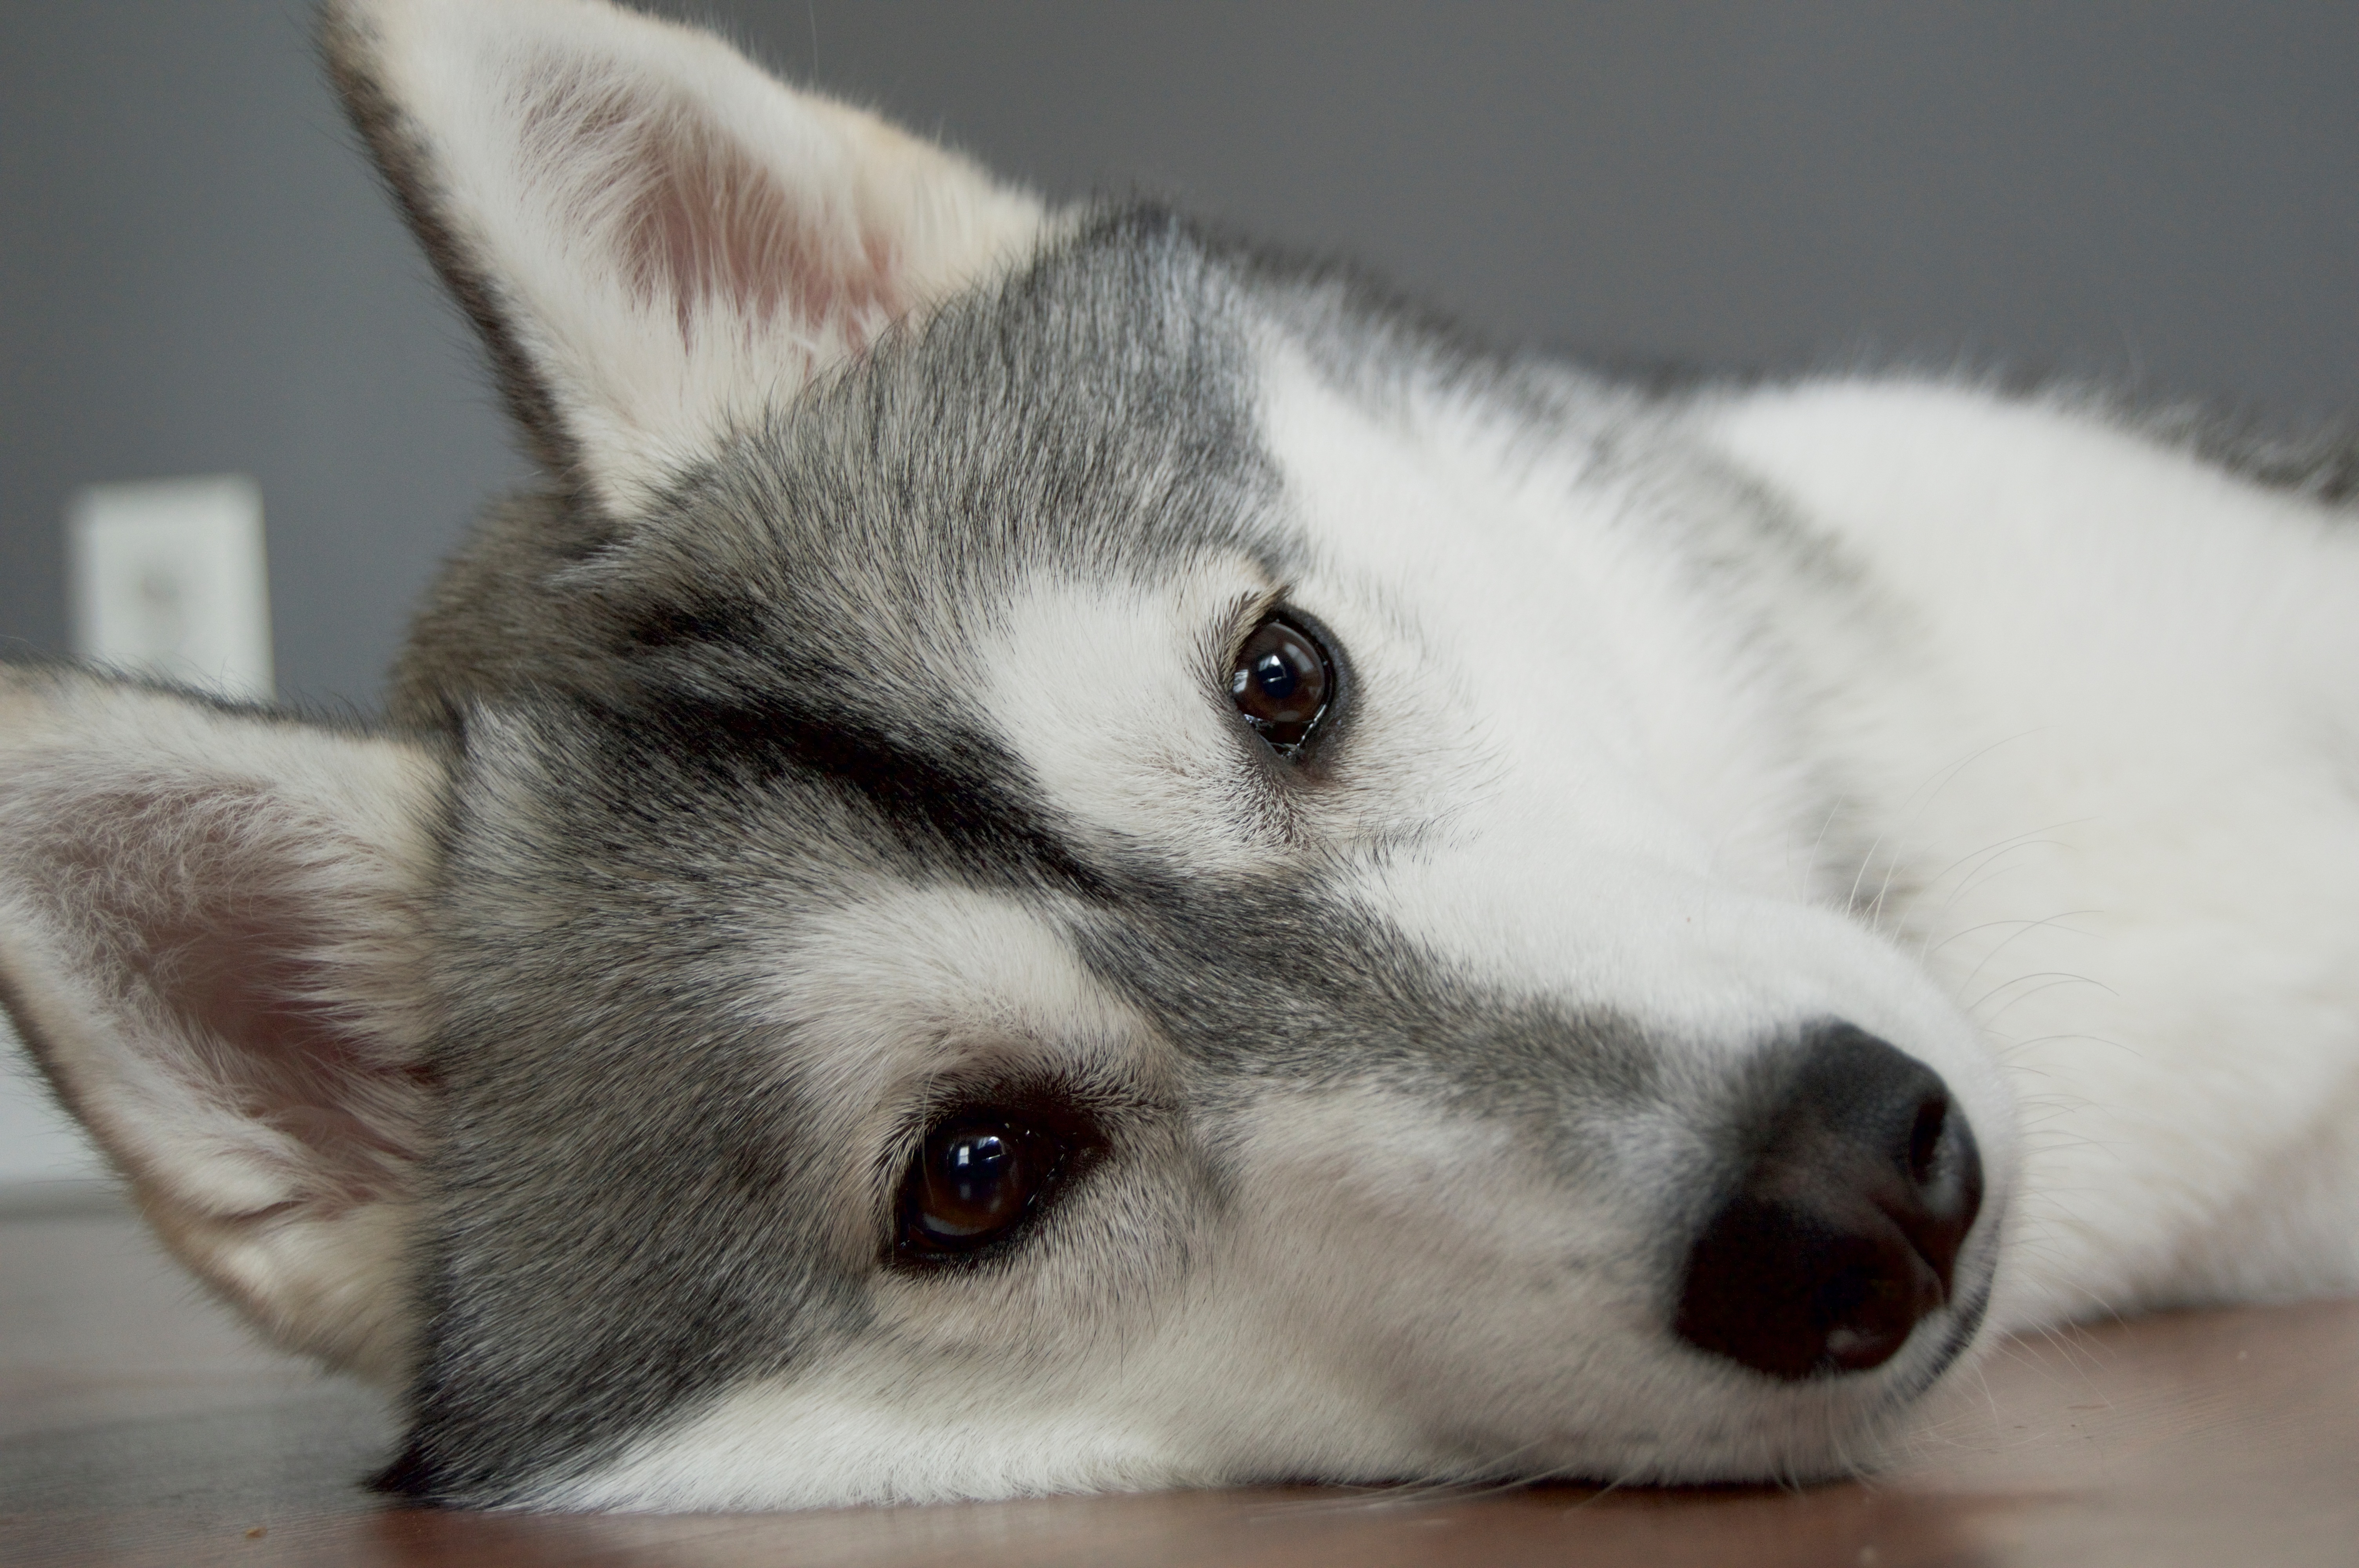
puppy, dog, mammal, close up, nose, vertebrate, dog breed, sled dog, siberian husky, alaskan malamute, dog like mammal, saarloos wolfdog, dog breed group, greenland dog, east siberian laika, west siberian laika, northern inuit dog, miniature siberian husky, alaskan klee kai, norwegian lundehund